Firing Line (TV program)

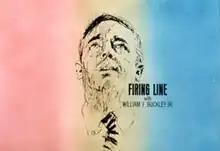
Title screen from the first season of "Firing Line"

Firing Line is an American public affairs television show. It first ran from 1966 to 1999, with conservative author and columnist William F. Buckley Jr. as host. It was relaunched in 2018 with Margaret Hoover as host.